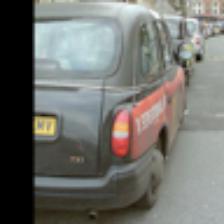
Label: NonHuman